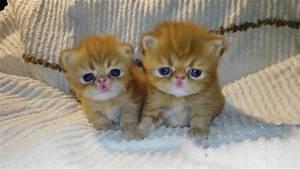
cat